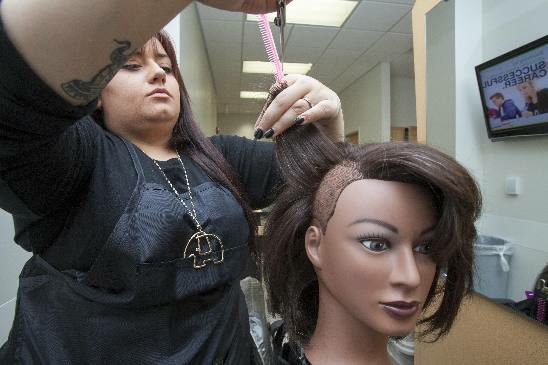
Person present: Yes